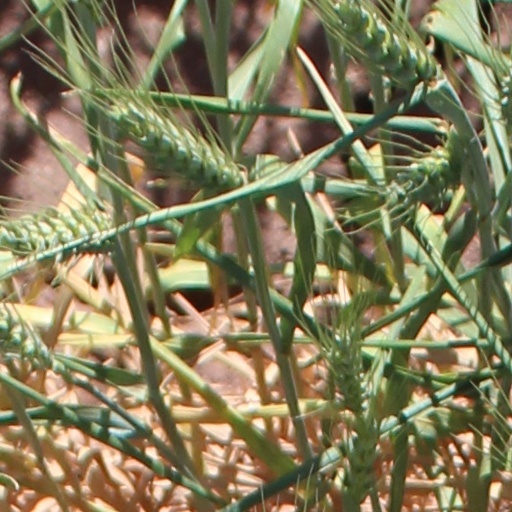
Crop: wheat